Aretha Franklin

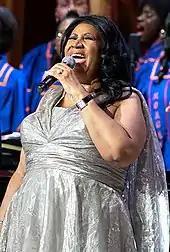
Franklin performs in the East Room of the White House in 2015

That same year, Franklin received global praise after her 1998 Grammy Awards performance. She had initially been asked to perform in honor of the 1980 film "The Blues Brothers", in which she appeared with Dan Aykroyd and John Belushi. That evening, after the show had already begun, another performer, opera tenor Luciano Pavarotti became too ill to perform the aria "Nessun dorma" as planned. The show's producers, desperate to fill the time slot, approached Franklin with their dilemma. She was a friend of Pavarotti and had sung the aria two nights prior at the annual MusiCares event. She asked to hear Pavarotti's rehearsal recording, and after listening, agreed that she could sing it in the tenor range that the orchestra was prepared to play in. Over one billion people worldwide saw the performance, and she received an immediate standing ovation. She would go on to record the selection and perform it live several more times in the years to come. The last time she sang the aria live was for Pope Francis at the World Meeting of Families in Philadelphia in September 2015. A small boy was so touched by her performance that he came onto the stage and embraced her while Franklin was still singing.